Bricktown Beach

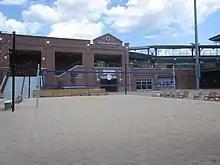
Volleyball area with the Jim Thorpe Museum and Oklahoma Sports Hall of Fame in the background, 2019

Bricktown Beach is an artificial beach temporarily installed annually in Bricktown, Oklahoma City, in the U.S. state of Oklahoma. The summer attraction, which features beach sand, lounge chairs and umbrellas, and equipment for volleyball and other games, is installed at Third Base Plaza outside Chickasaw Bricktown Ballpark. Approximately 150 tons of sand is used to create the beach each year. The beach was first installed in 2016.